White Hall (Daytona Beach, Florida)

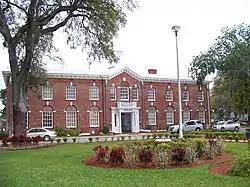

White Hall is a historic site on the campus of Bethune-Cookman University in Daytona Beach, Florida, United States. It is located at 640 Mary McLeod Bethune Boulevard (formerly 2nd Avenue). On July 15, 1992, it was added to the U.S. National Register of Historic Places.